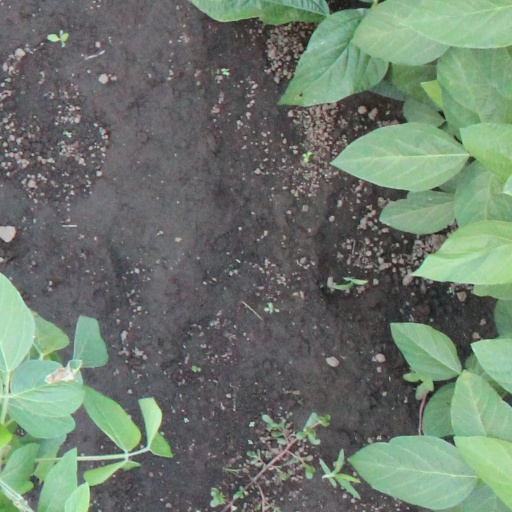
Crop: soybean